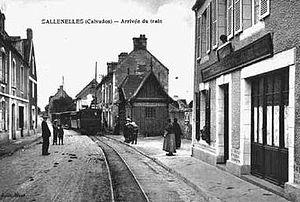
Sallenelles est une commune française, située dans le département du Calvados en région Normandie, à proximité de l'agglomération de Caen, situé sur l'estuaire de l'Orne. Elle a une superficie de 1,25 km², et est peuplée de 294 habitants.